Comedian Myron

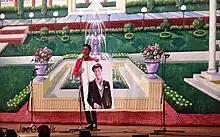
Correia during a solo performance at Mario Menezes "tiatr" 100%, 2018

In May 2018, Correia joined the cast of Mario Menezes' "tiatr" production titled "100%" (Hundred Percent). This particular production garnered attention as it marked a historic moment in the "tiatr" industry, with a total of 25 children of prominent tiatrists in Goa taking the stage, many of whom were making their debut performances.